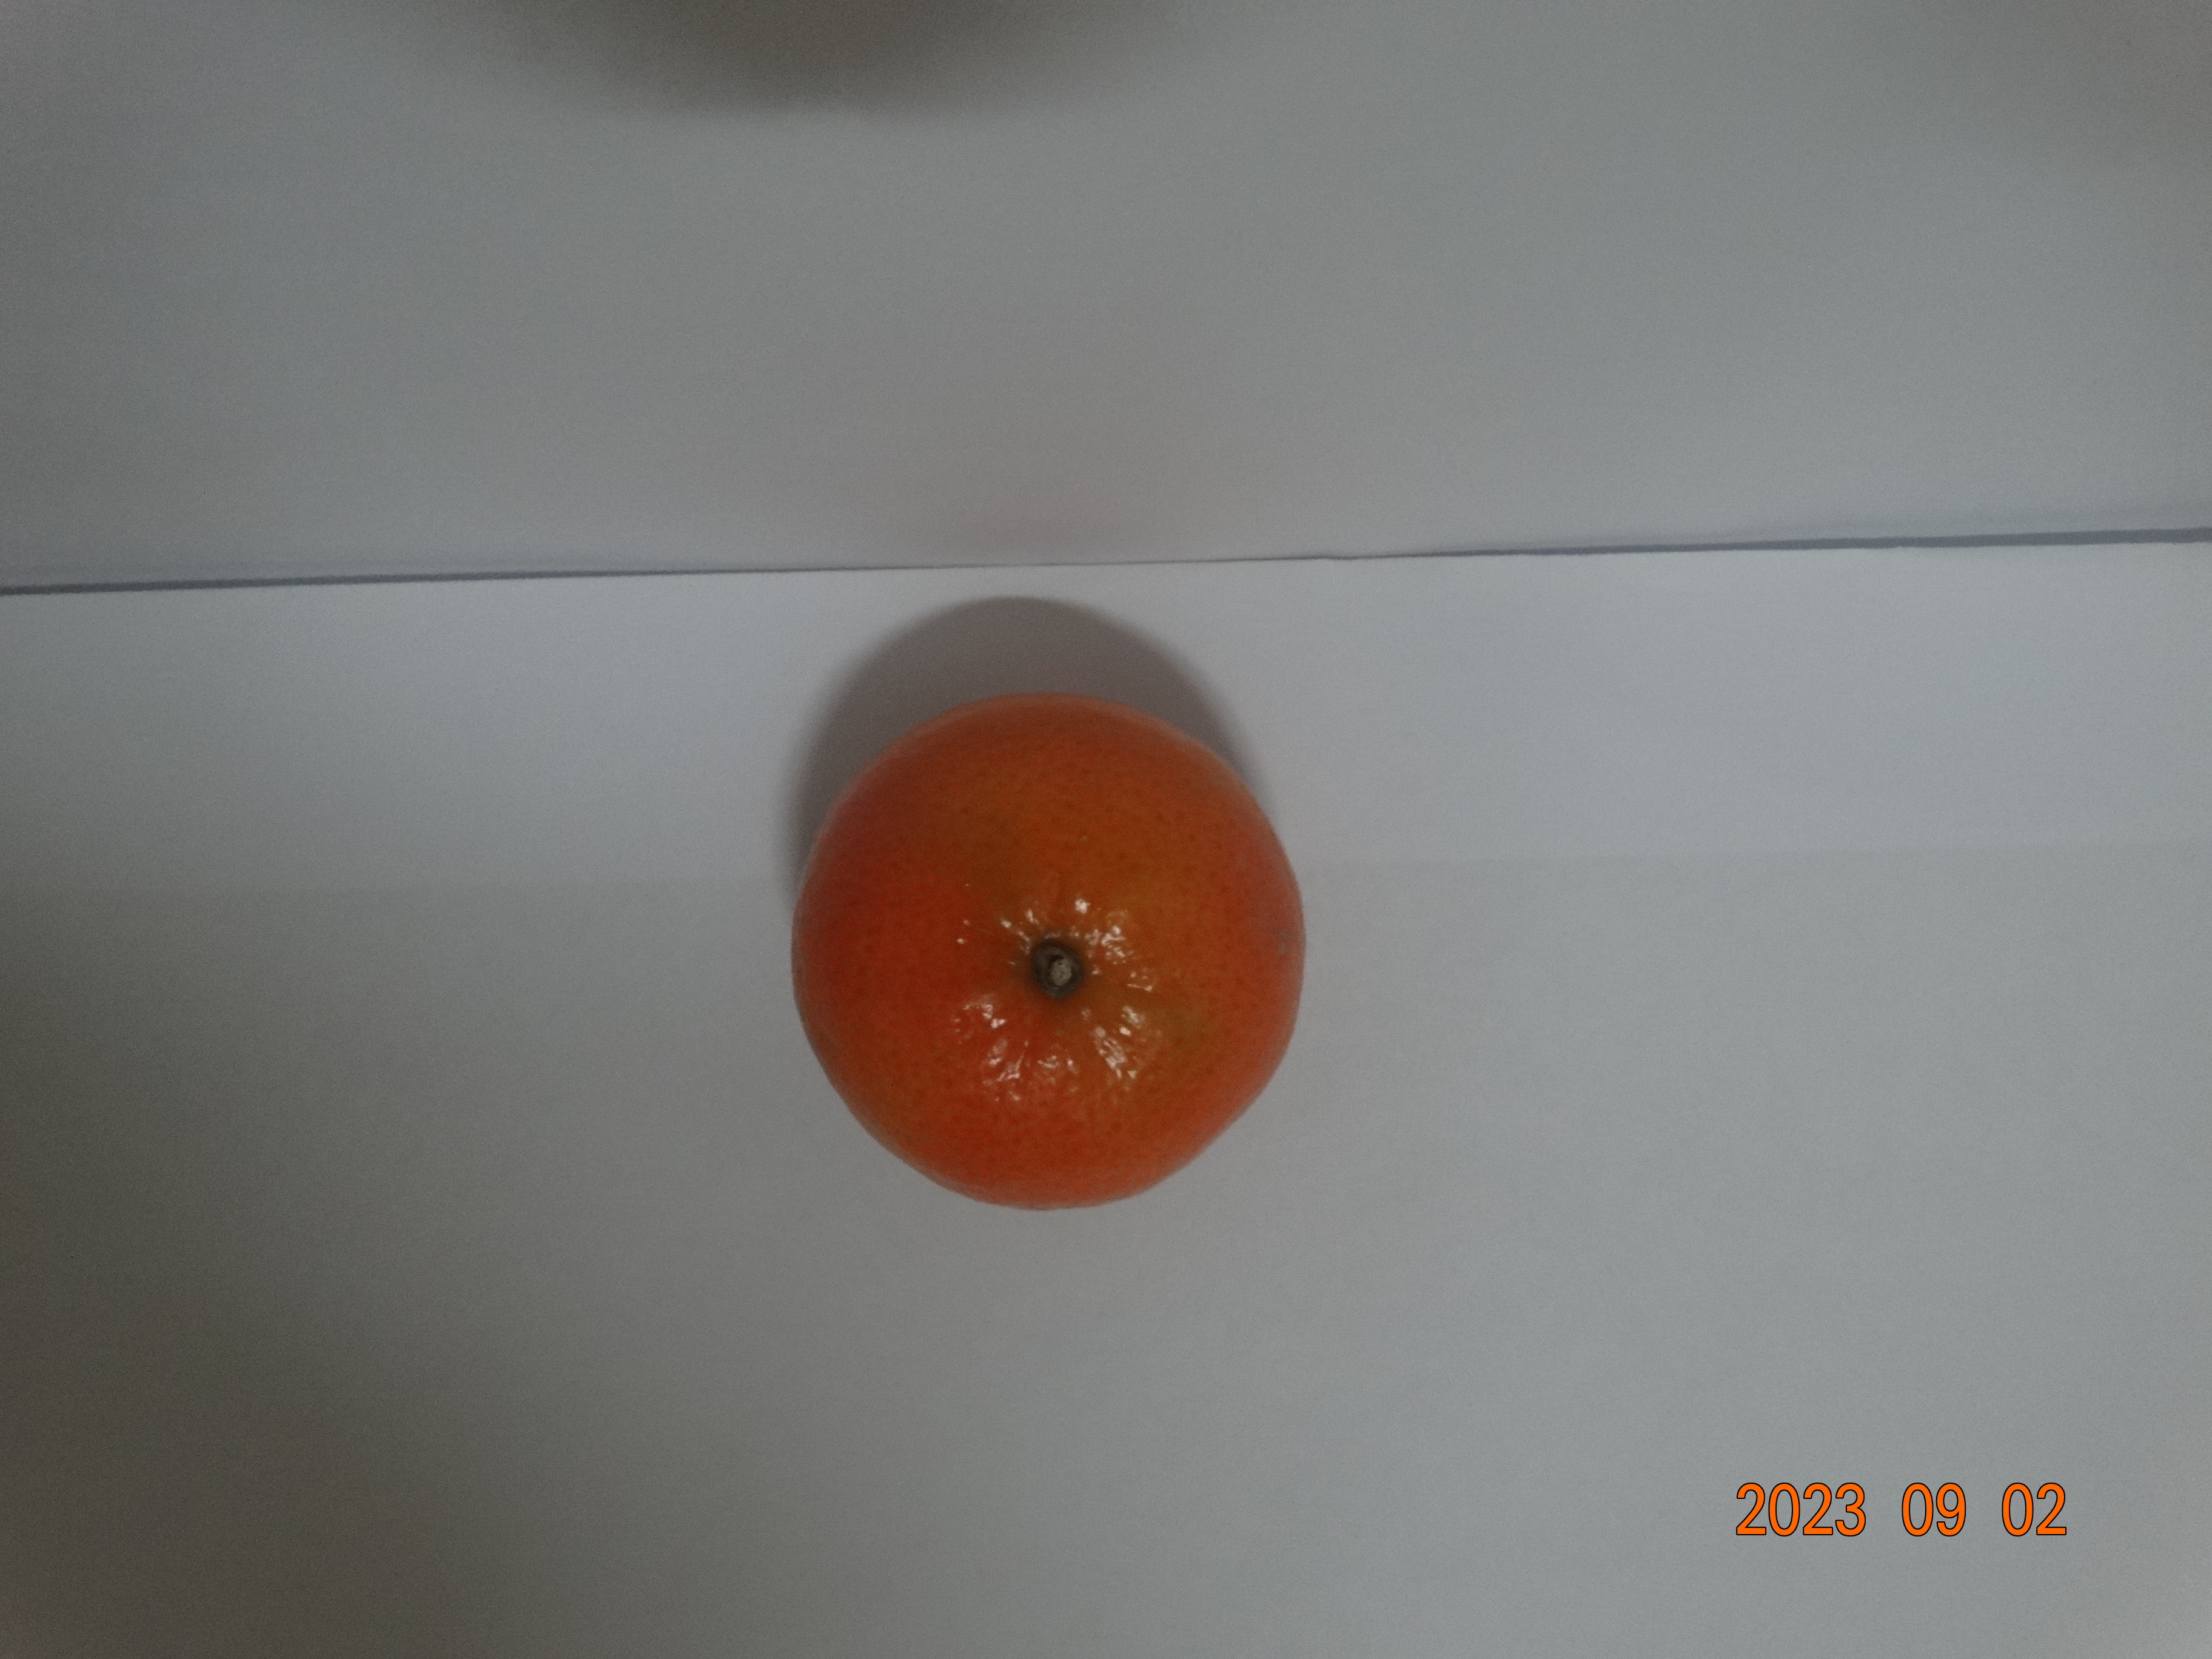
Citrus fruit variety: tangerine